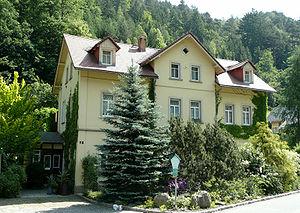
Friedrich Gottlob Keller est un inventeur allemand. Au XIXe siècle, il développe le procédé de fabrication du papier à partir de la pâte mécanique, qui est encore utilisée aujourd'hui. Il créé ainsi la base de la production industrielle de masse de papier bon marché.